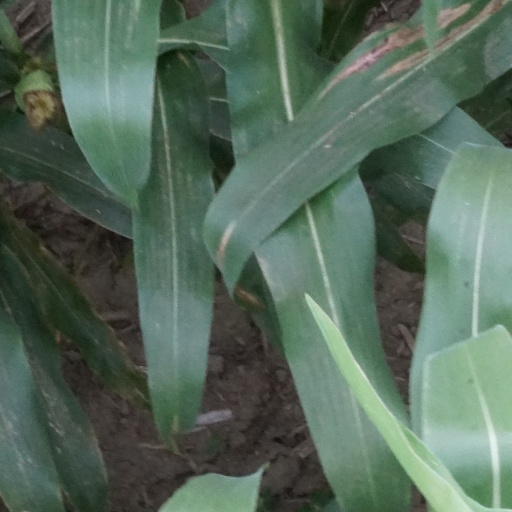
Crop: maize; corn